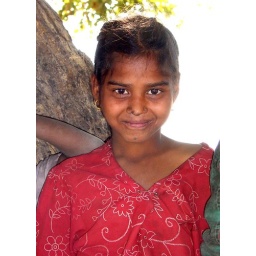
girl in red